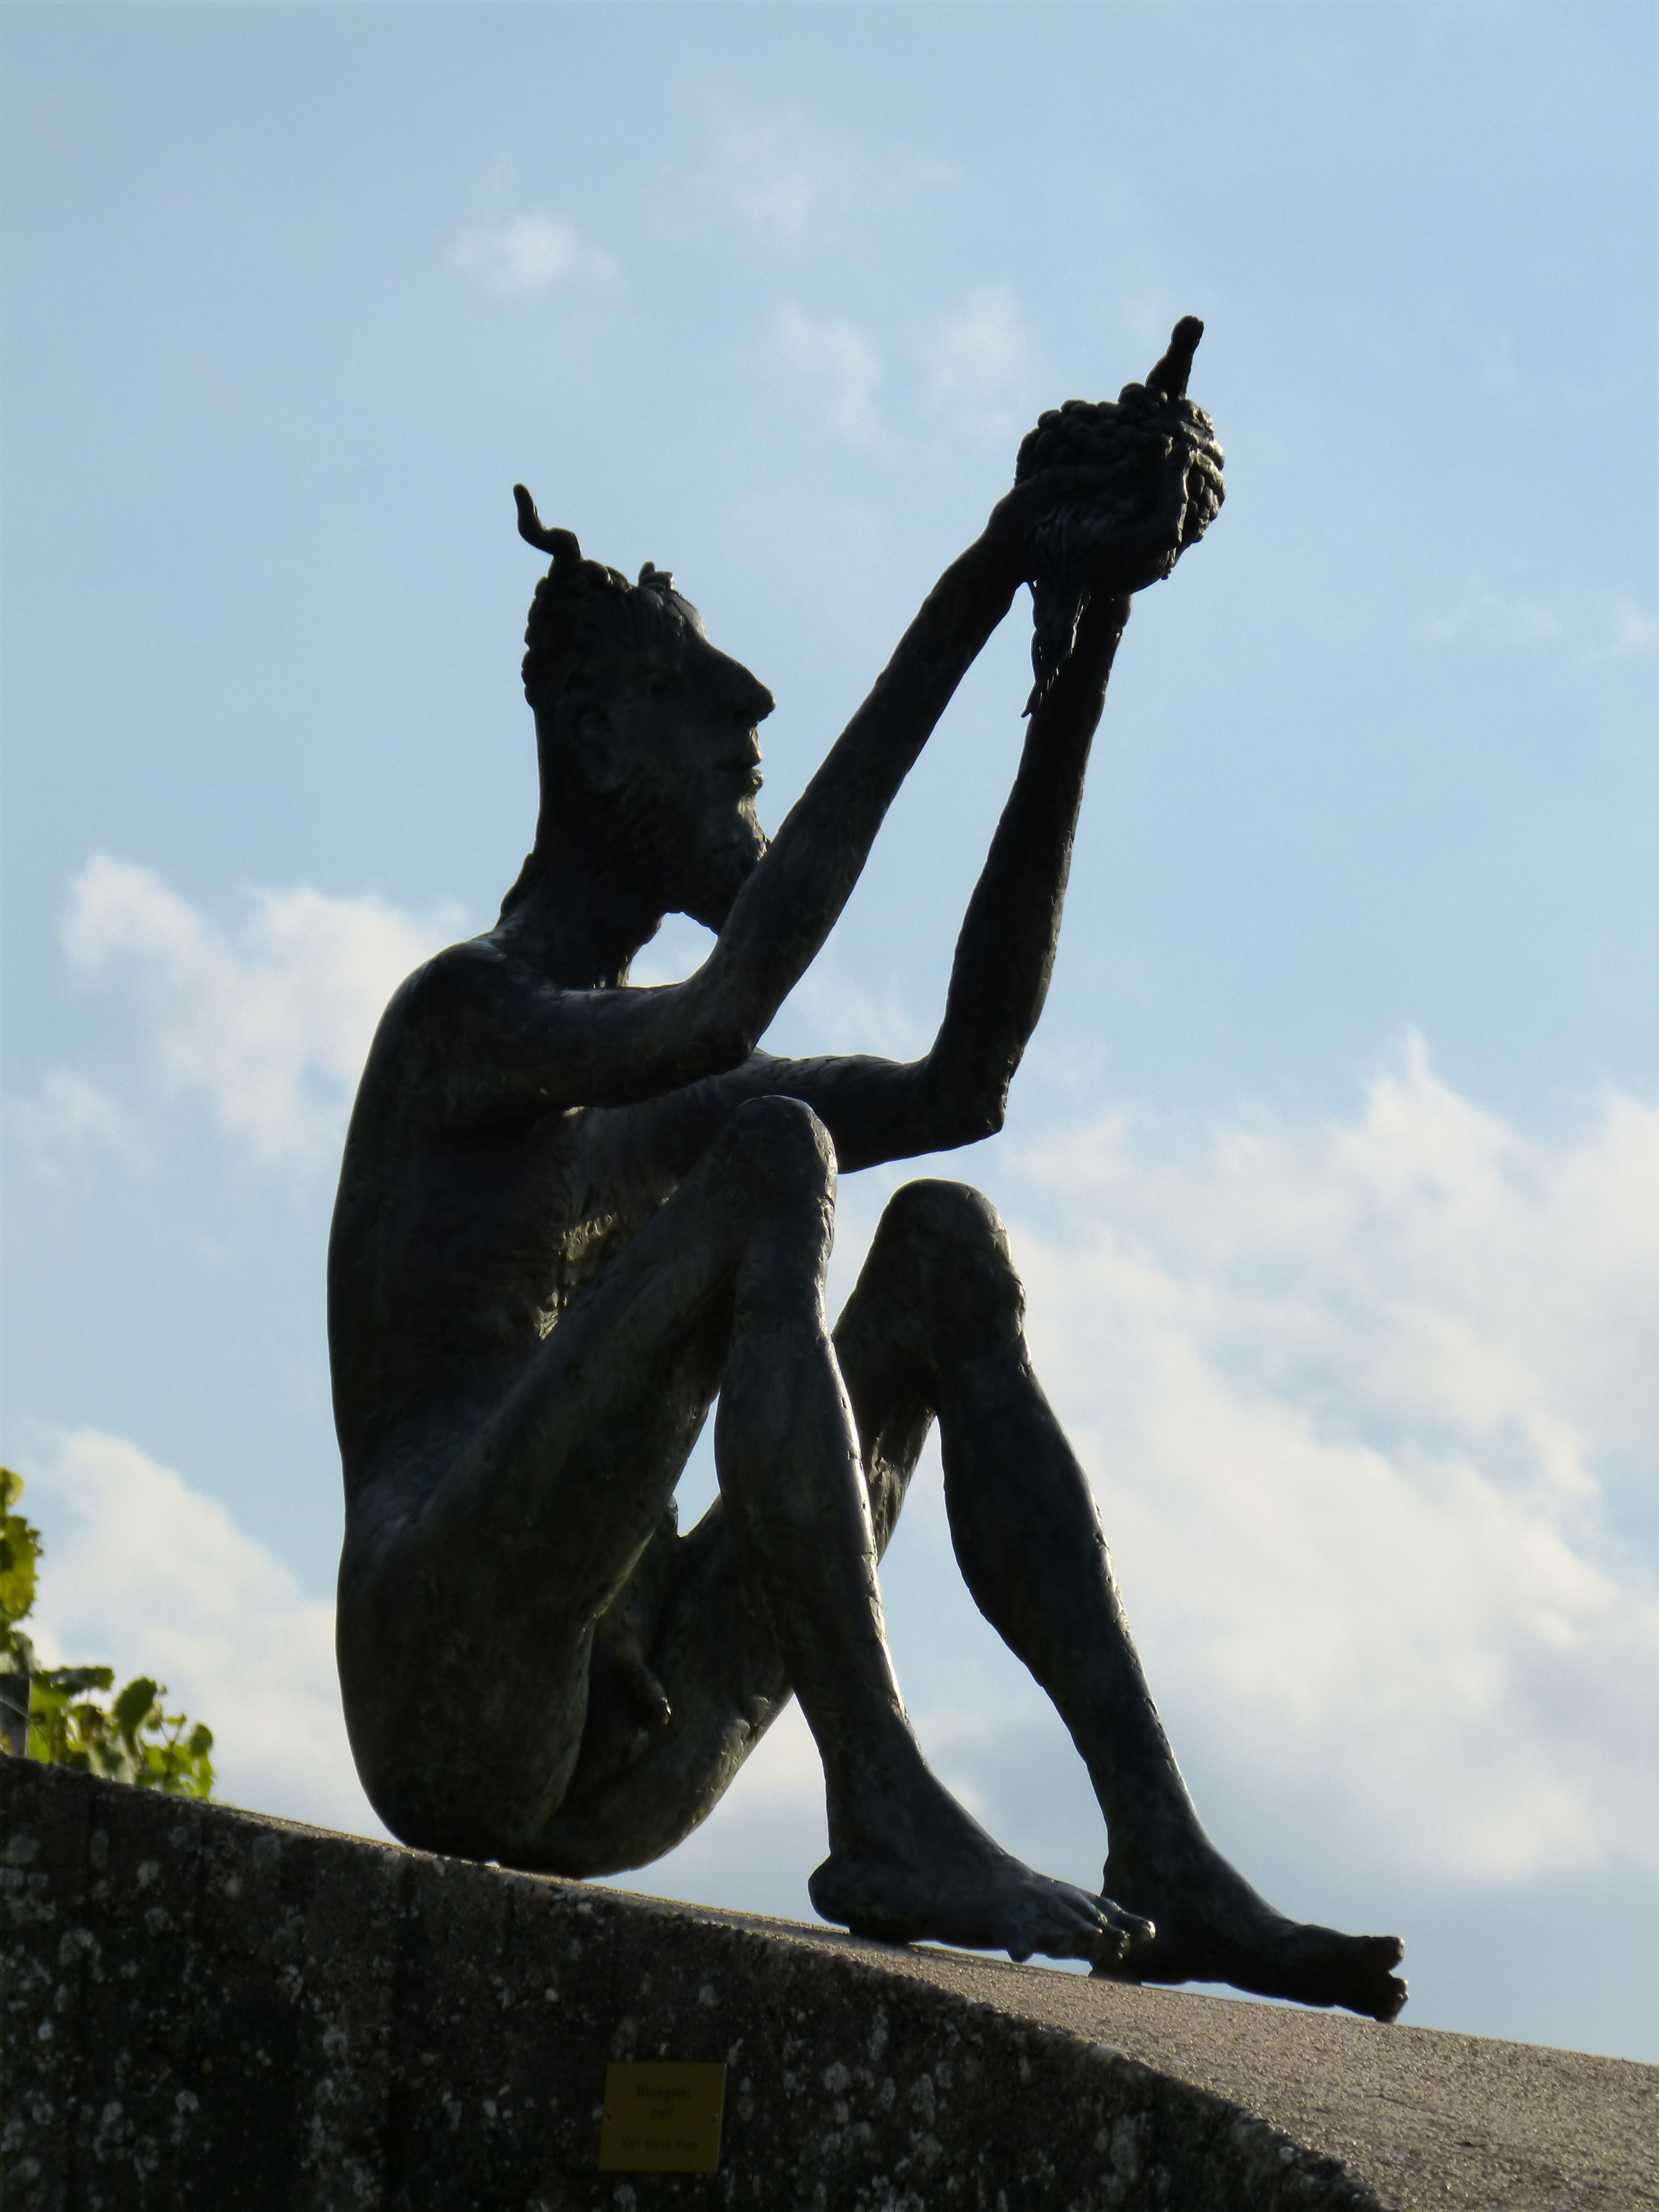
wine, monument, statue, sculpture, art, bronze, exhibition, god of wine